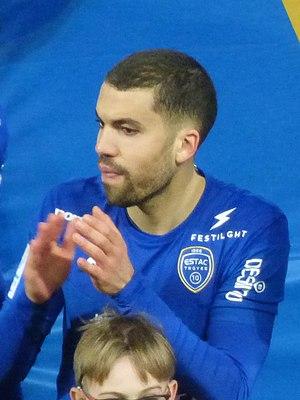
Oualid El Hajjam lors du match RC Lens / ES Troyes AC, comptant pour la vingt-troisième journée du championnat de France de football de Ligue 2 2019-2020, le 4 février 2020, au Stade Bollaert-Delelis de Lens
Oualid El Hajjam, né le 16 février 1991 à Châteauroux, est un footballeur international marocain, évoluant au poste de latéral droit à l'ESTAC Troyes.